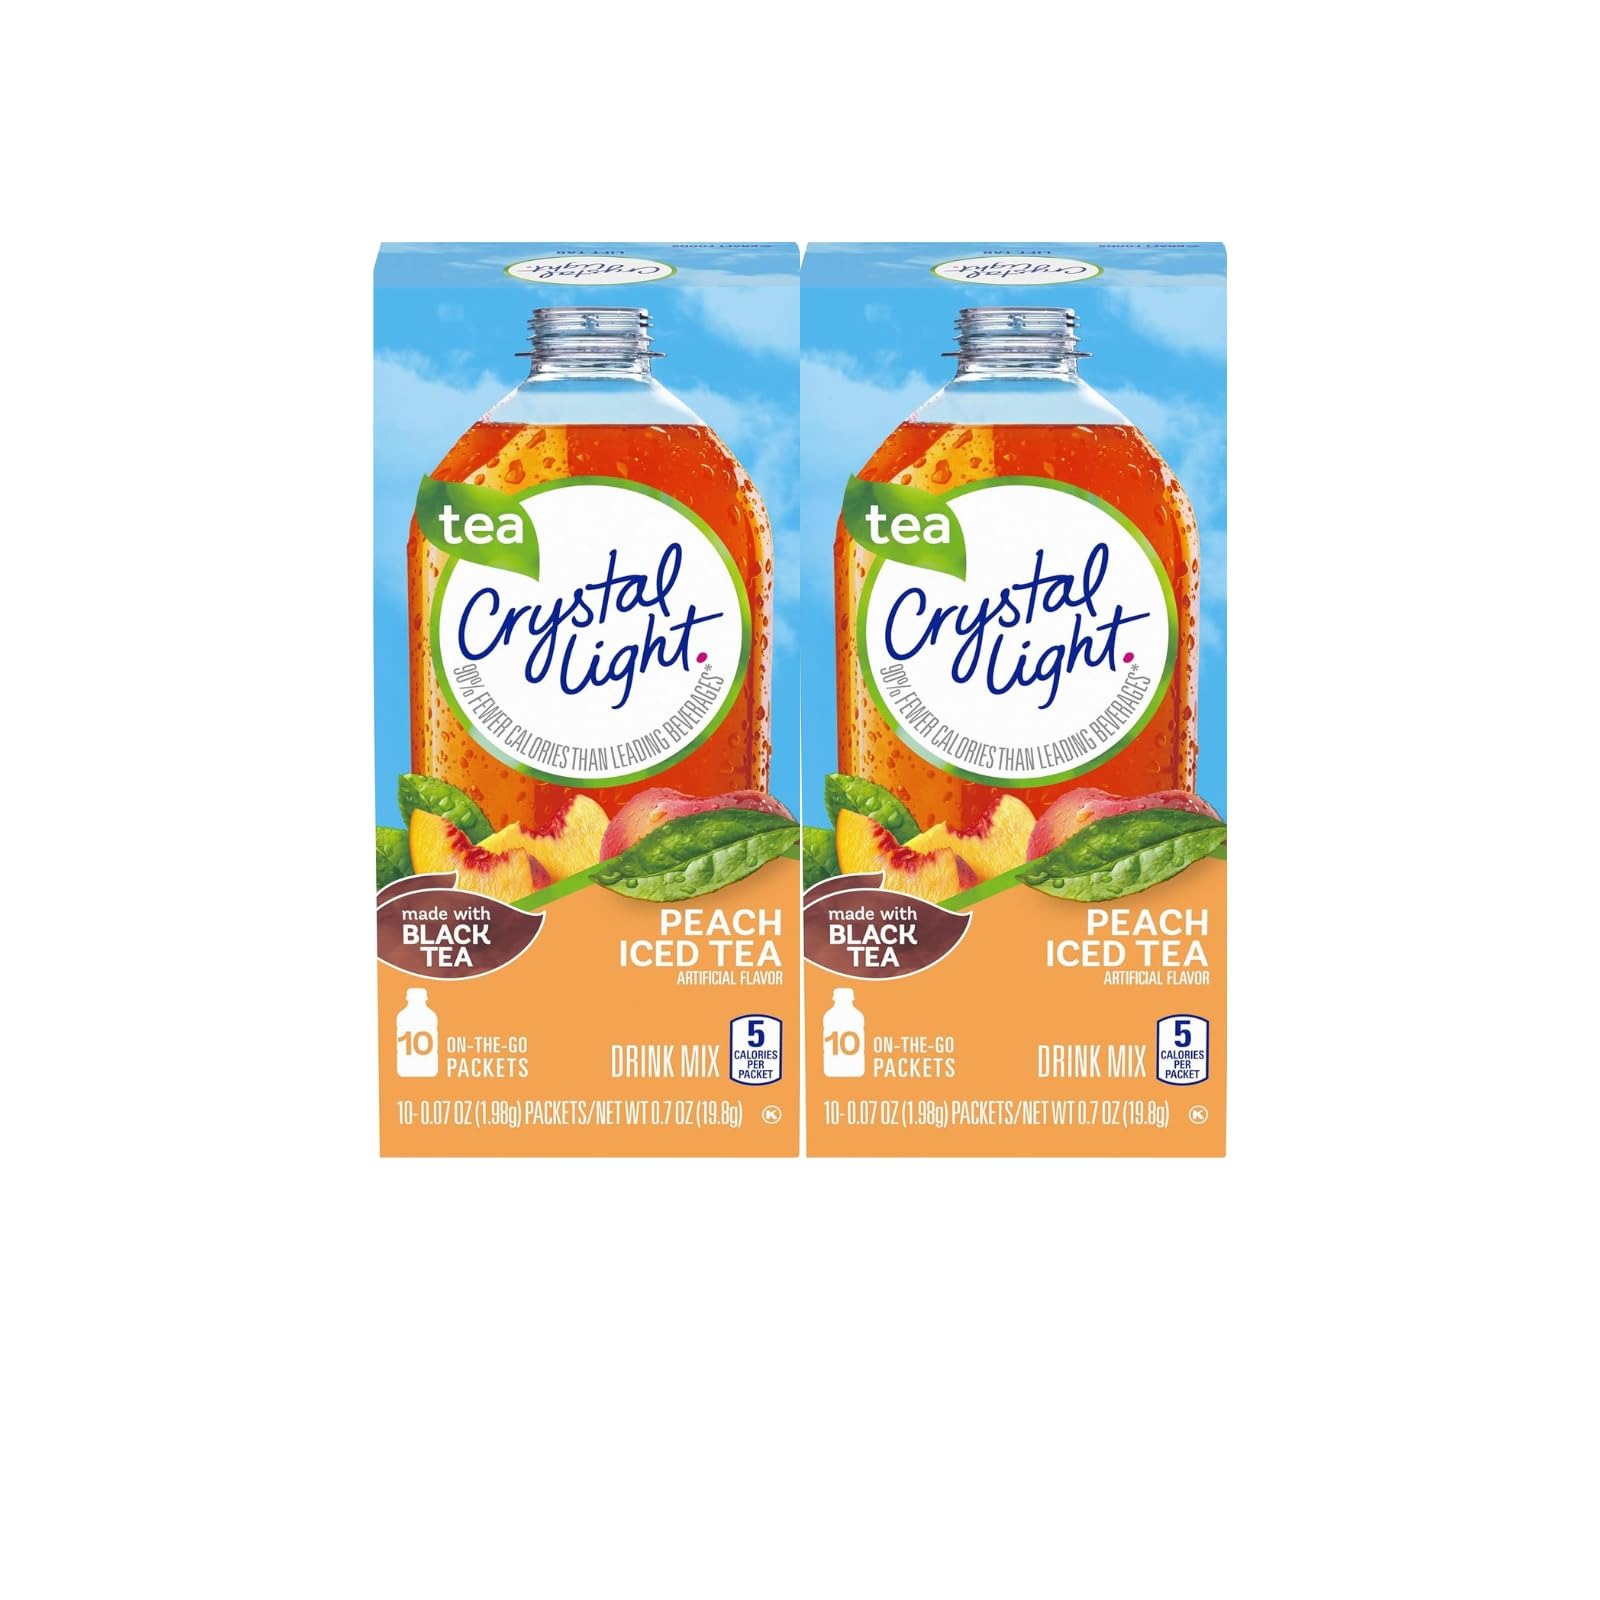
Item Name: Crystal Light - Peach Tea On The Go - 10 Count Boxes (Pack of 2)
Bullet Point 1: 5 Calories per 1/2 Packet
Bullet Point 2: 90% Fewer Calories than Leading Beverages
Bullet Point 3: 98% Caffeine Free
Bullet Point 4: Low Sodium
Bullet Point 5: Gluten Free
Product Description: Crystal Light lets you have it all. Thirst-quenching flavor for your water and just 5 little calories per serving.
Value: 20.0
Unit: Count

Price: 3.645